Josaphat-Robert Large

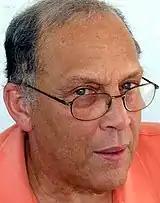
Josaphat-Robert Large (September 2007)

Josaphat-Robert Large left Haiti at the end of 1963, after being arrested during a student strike against the regime of Papa Doc Duvalier. In New York, he studied English at Columbia University and photography at New York institute of Photography. He was a founding member of La Troupe de Théâtre Kouidor (Theatre group Kouidor) and frequently wrote for Haitian newspapers such as Haïti Progrès, Haïti en Marche, Le Nouvelliste and Lire Haiti.